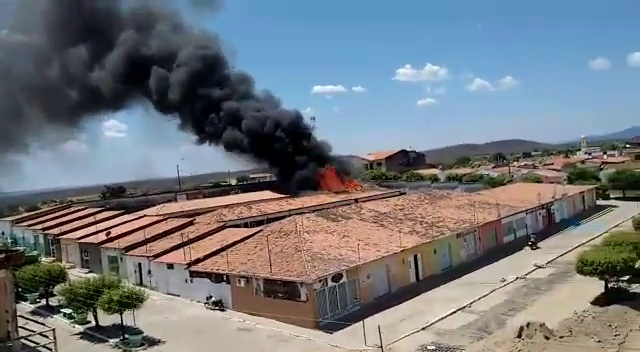
Fire: yes
Smoke: yes